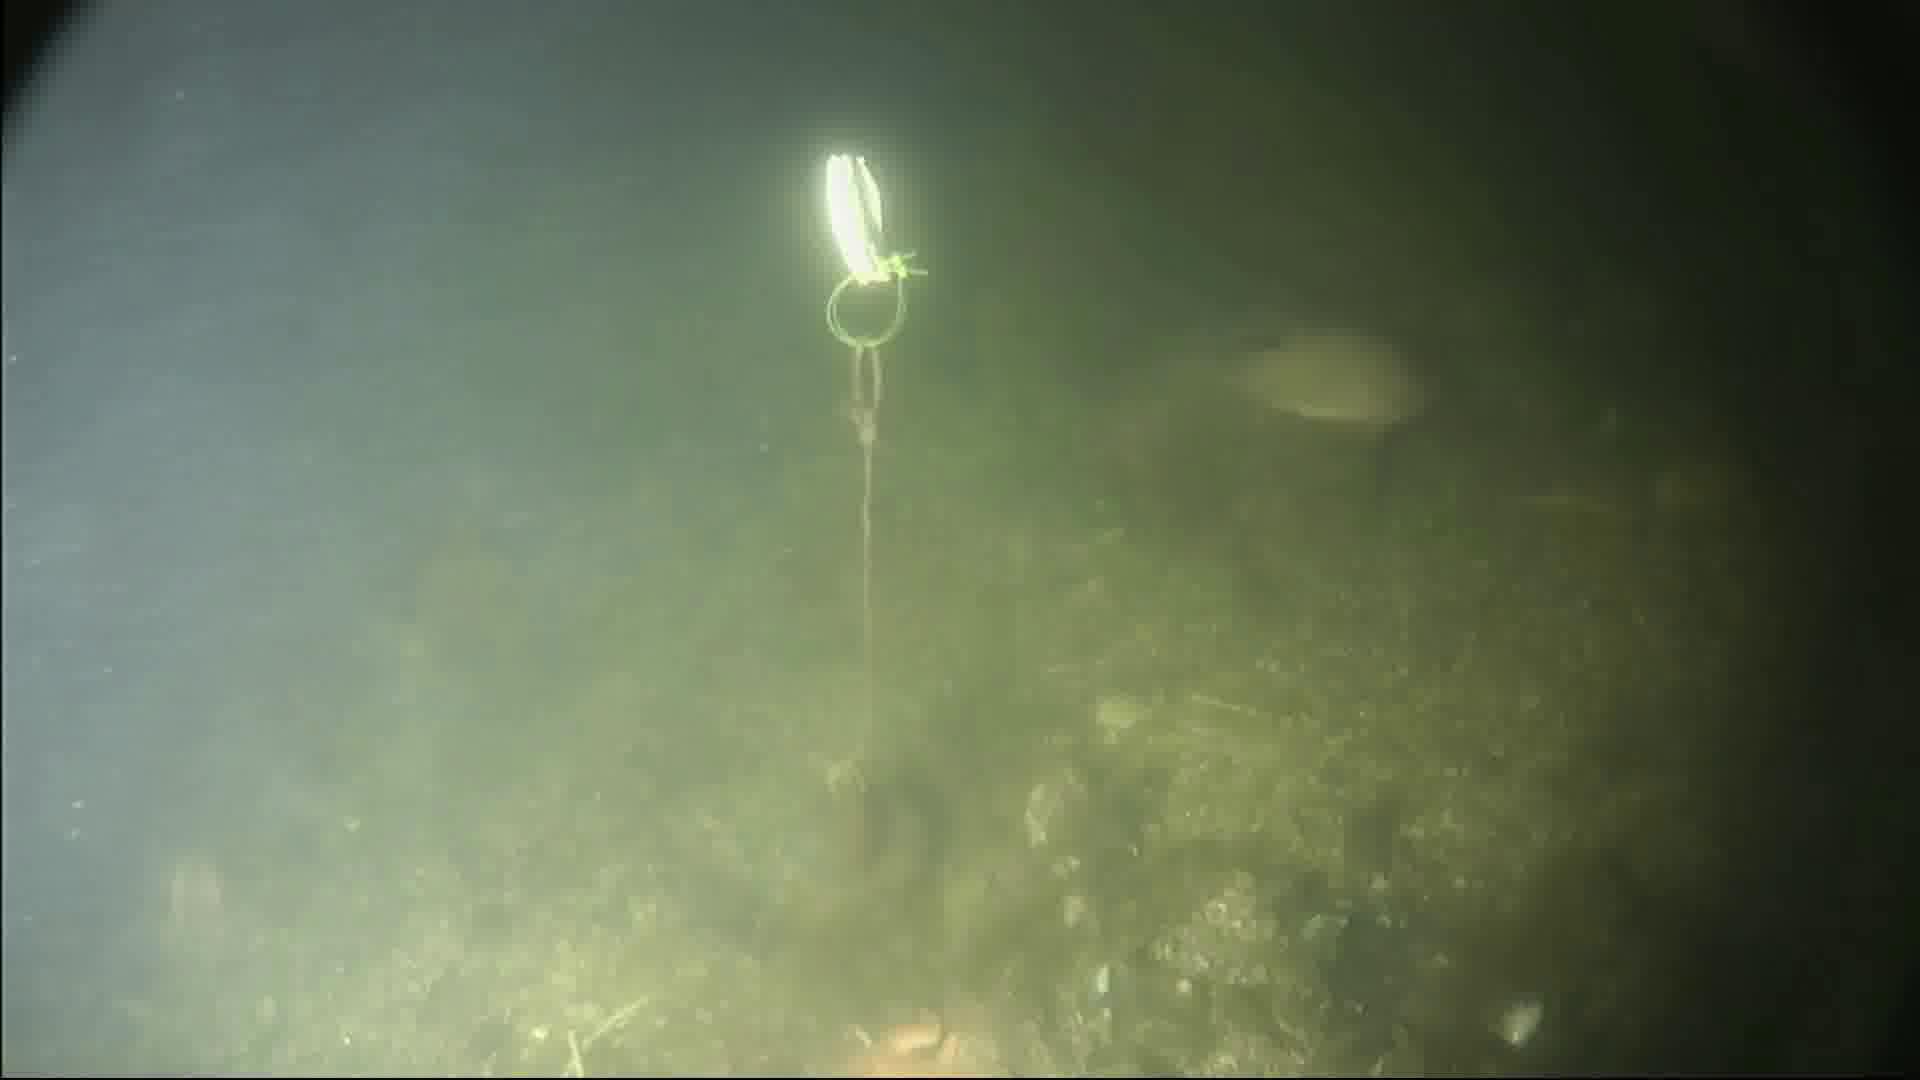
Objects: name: fish
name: starfish